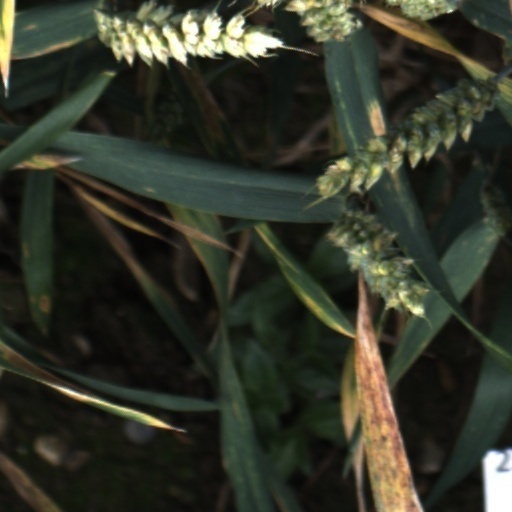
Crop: wheat